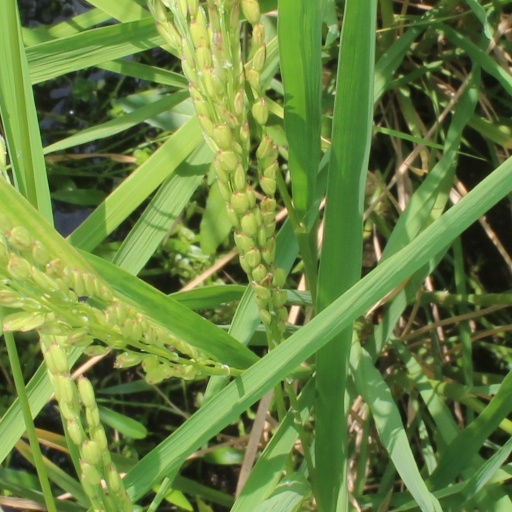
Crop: rice